1787 English cricket season

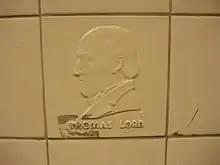
A tile with Thomas Lord's profile in relief at St John's Wood tube station.

The 1787 cricket season in England is noteworthy for the foundation of Marylebone Cricket Club (MCC) after the opening of Thomas Lord's first ground in the parish of Marylebone, north of London. MCC soon became the sport's governing body with the new ground as its feature venue. The first match known to have been played at Lord's was on Monday, 21 May, between the White Conduit Club and a Middlesex county team. The first match known to involve a team representing MCC was against White Conduit on Monday, 30 July. Including these two, reports and/or match scorecards have survived of numerous eleven-a-side matches played in 1787. Eleven are retrospectively, but unofficially, recognised as first-class.